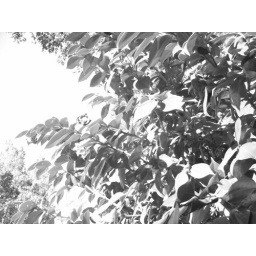
This is my grandma's bush in black and white. Someone once called these plants the rose of the south.